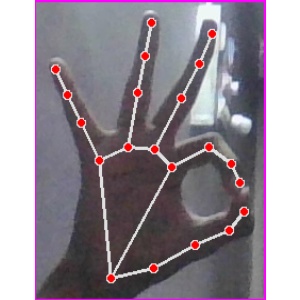
अक्षर: ण